Casa Cristo

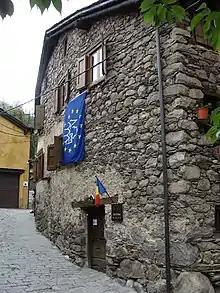
Casa Cristo

Casa Cristo is a house located in Encamp, Andorra. It is a heritage property registered in the Cultural Heritage of Andorra.